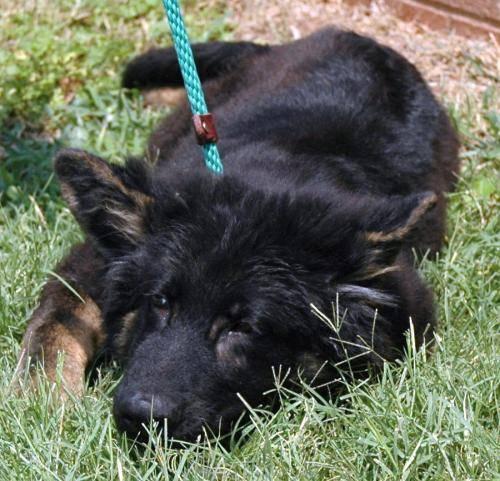
dog